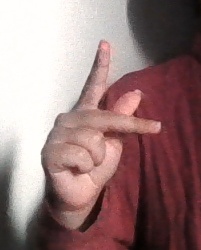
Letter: dha